Inanna

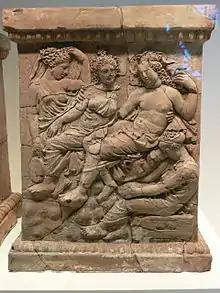
Altar from the Greek city of Taras in Magna Graecia, dating to 400 – c. 375 BCE, depicting Aphrodite and Adonis, whose myth is derived from the Mesopotamian myth of Inanna and Dumuzid

Dina Katz, an authority on Sumerian afterlife beliefs and funerary customs, considers the narrative of Inanna's descent to be a combination of two distinct preexisting traditions rooted in broader context of Mesopotamian religion.